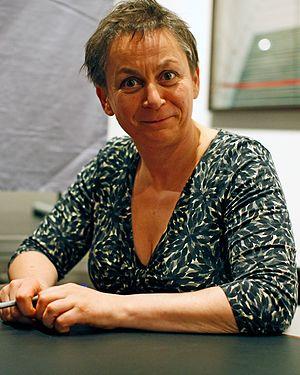
Anne Enright, née le 11 octobre 1962, est une écrivaine irlandaise.
L'université d'East Anglia est une université publique de recherche située à Norwich, en Angleterre. Créée en 1963, elle est membre fondateur du groupe de 1994, qui réunit les universités de recherche avancée.